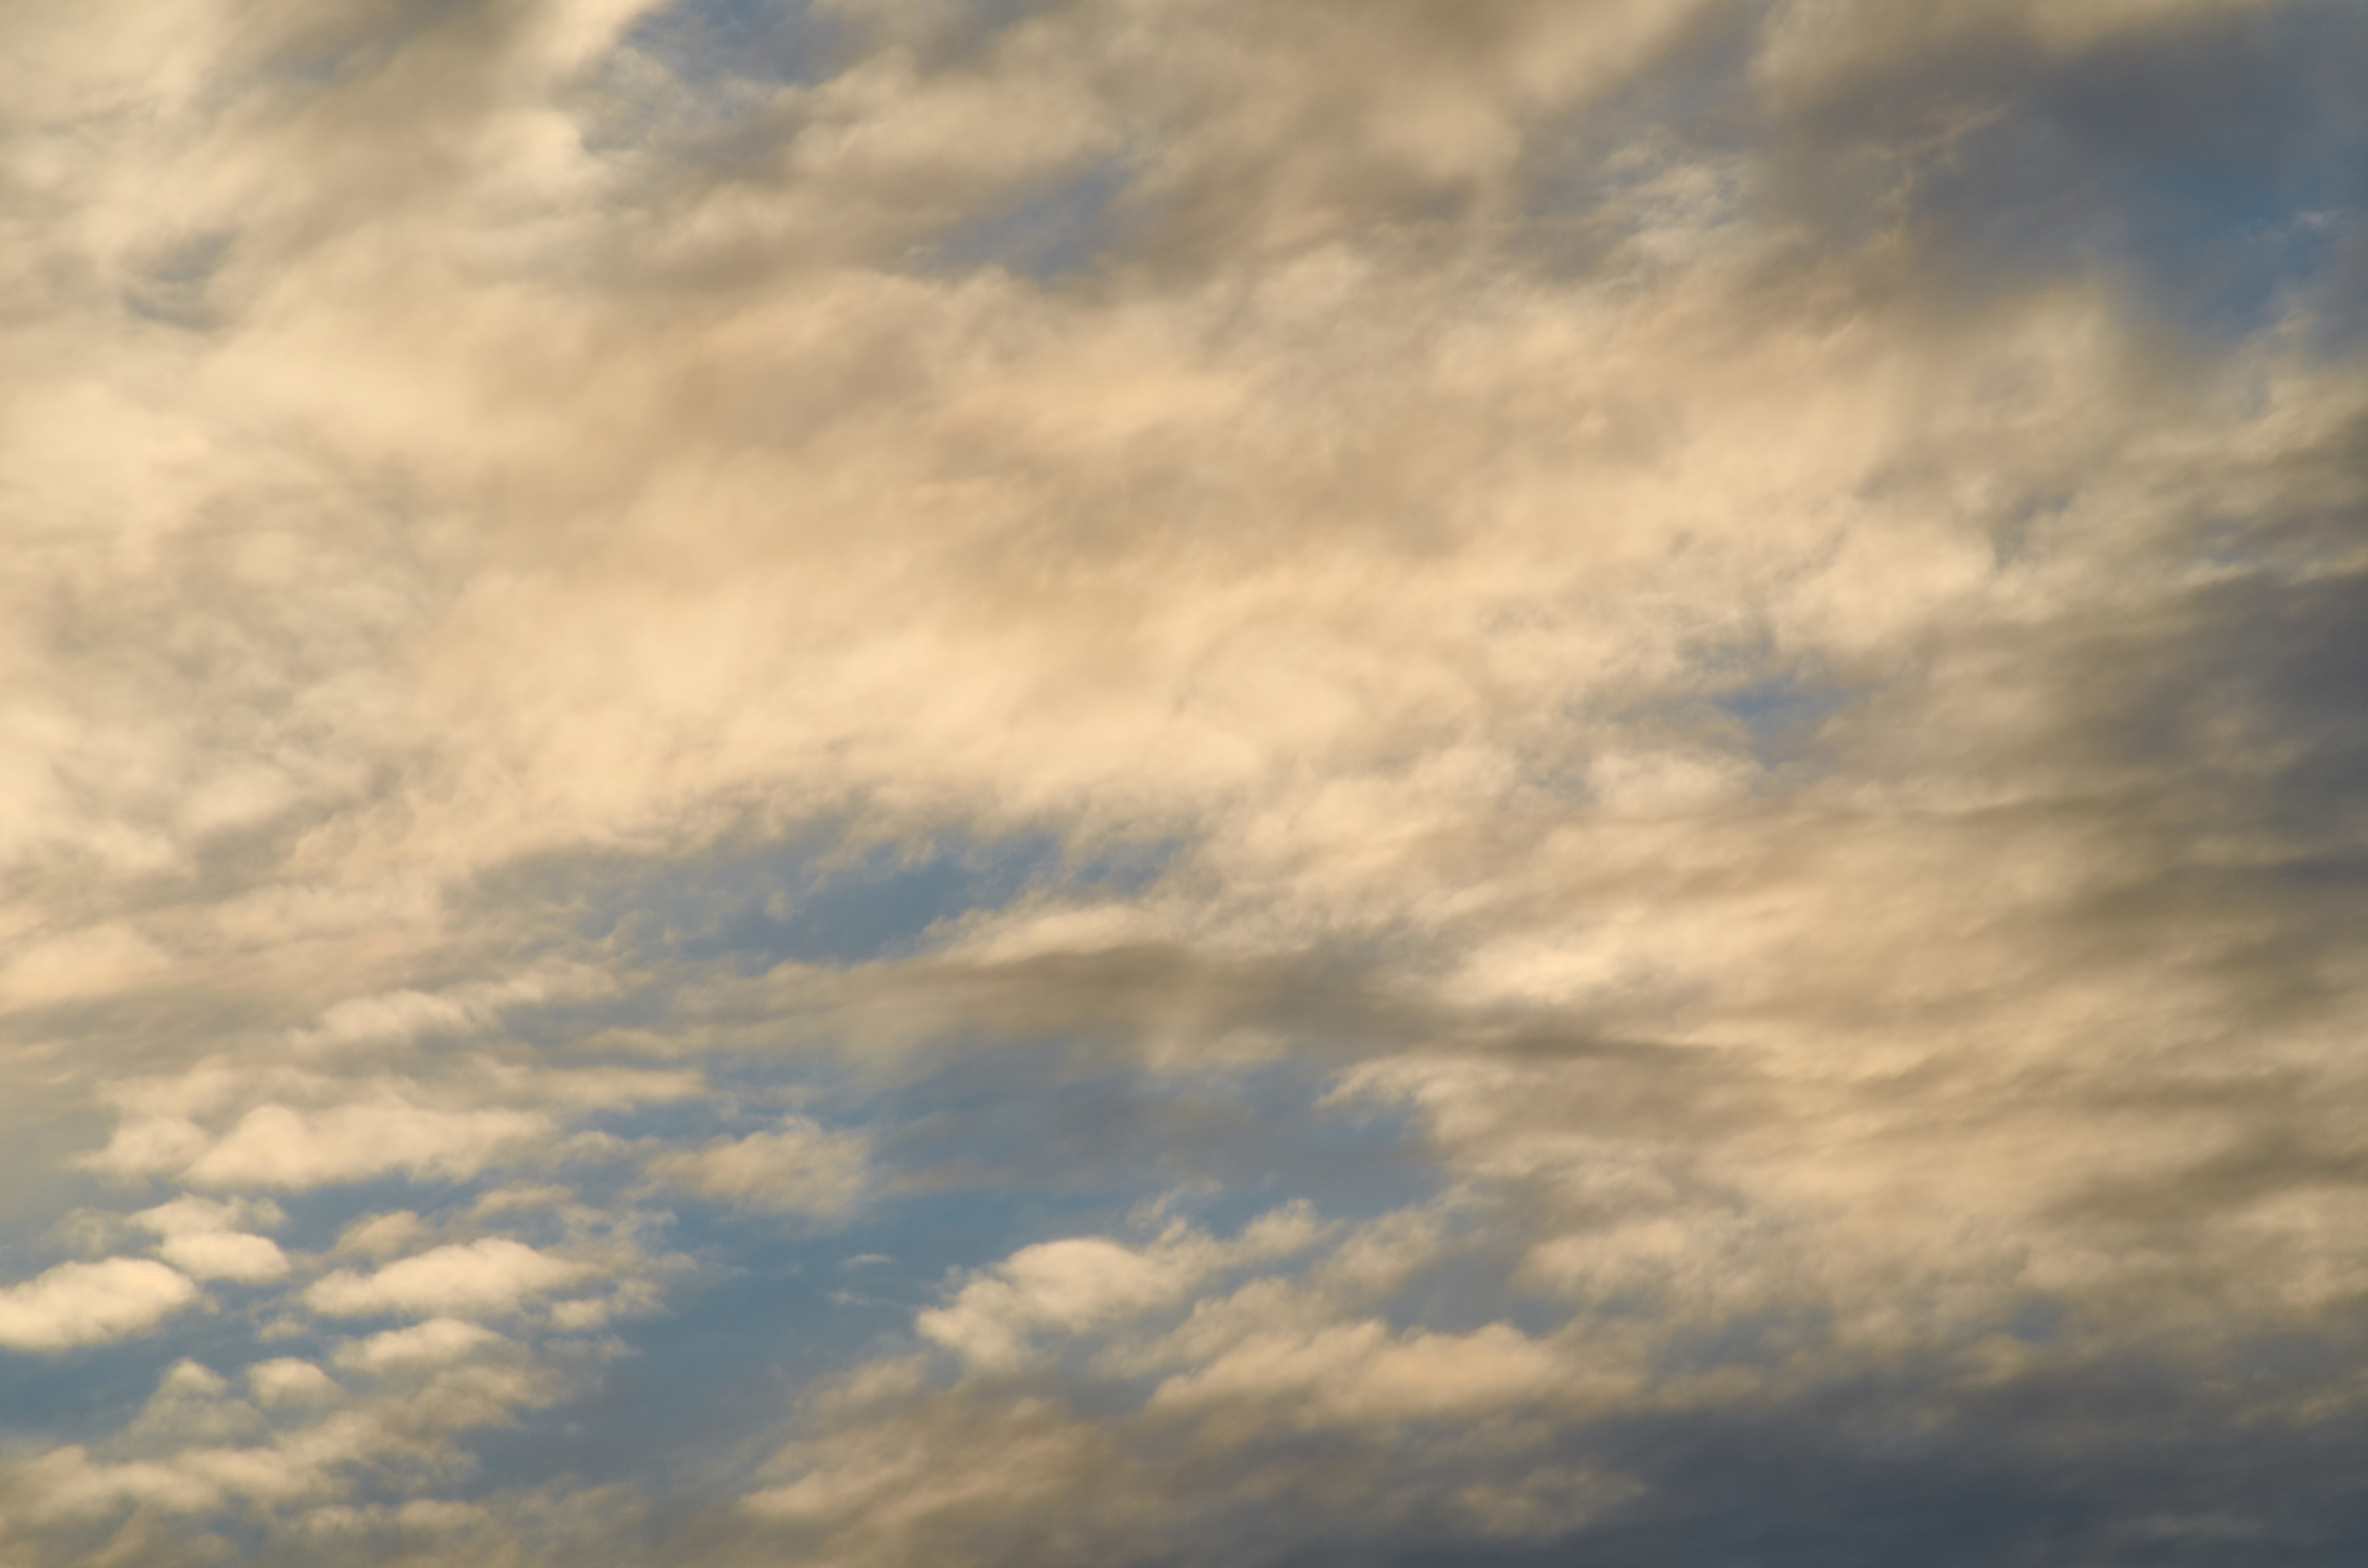
sky, cloud, daytime, atmosphere, blue, cumulus, atmospheric phenomenon, meteorological phenomenon, morning, sunlight, evening, calm, horizon, tree, sea